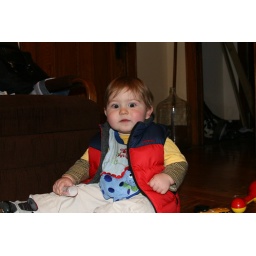
Eli playing on the floor at the old house, so cute in his vest.